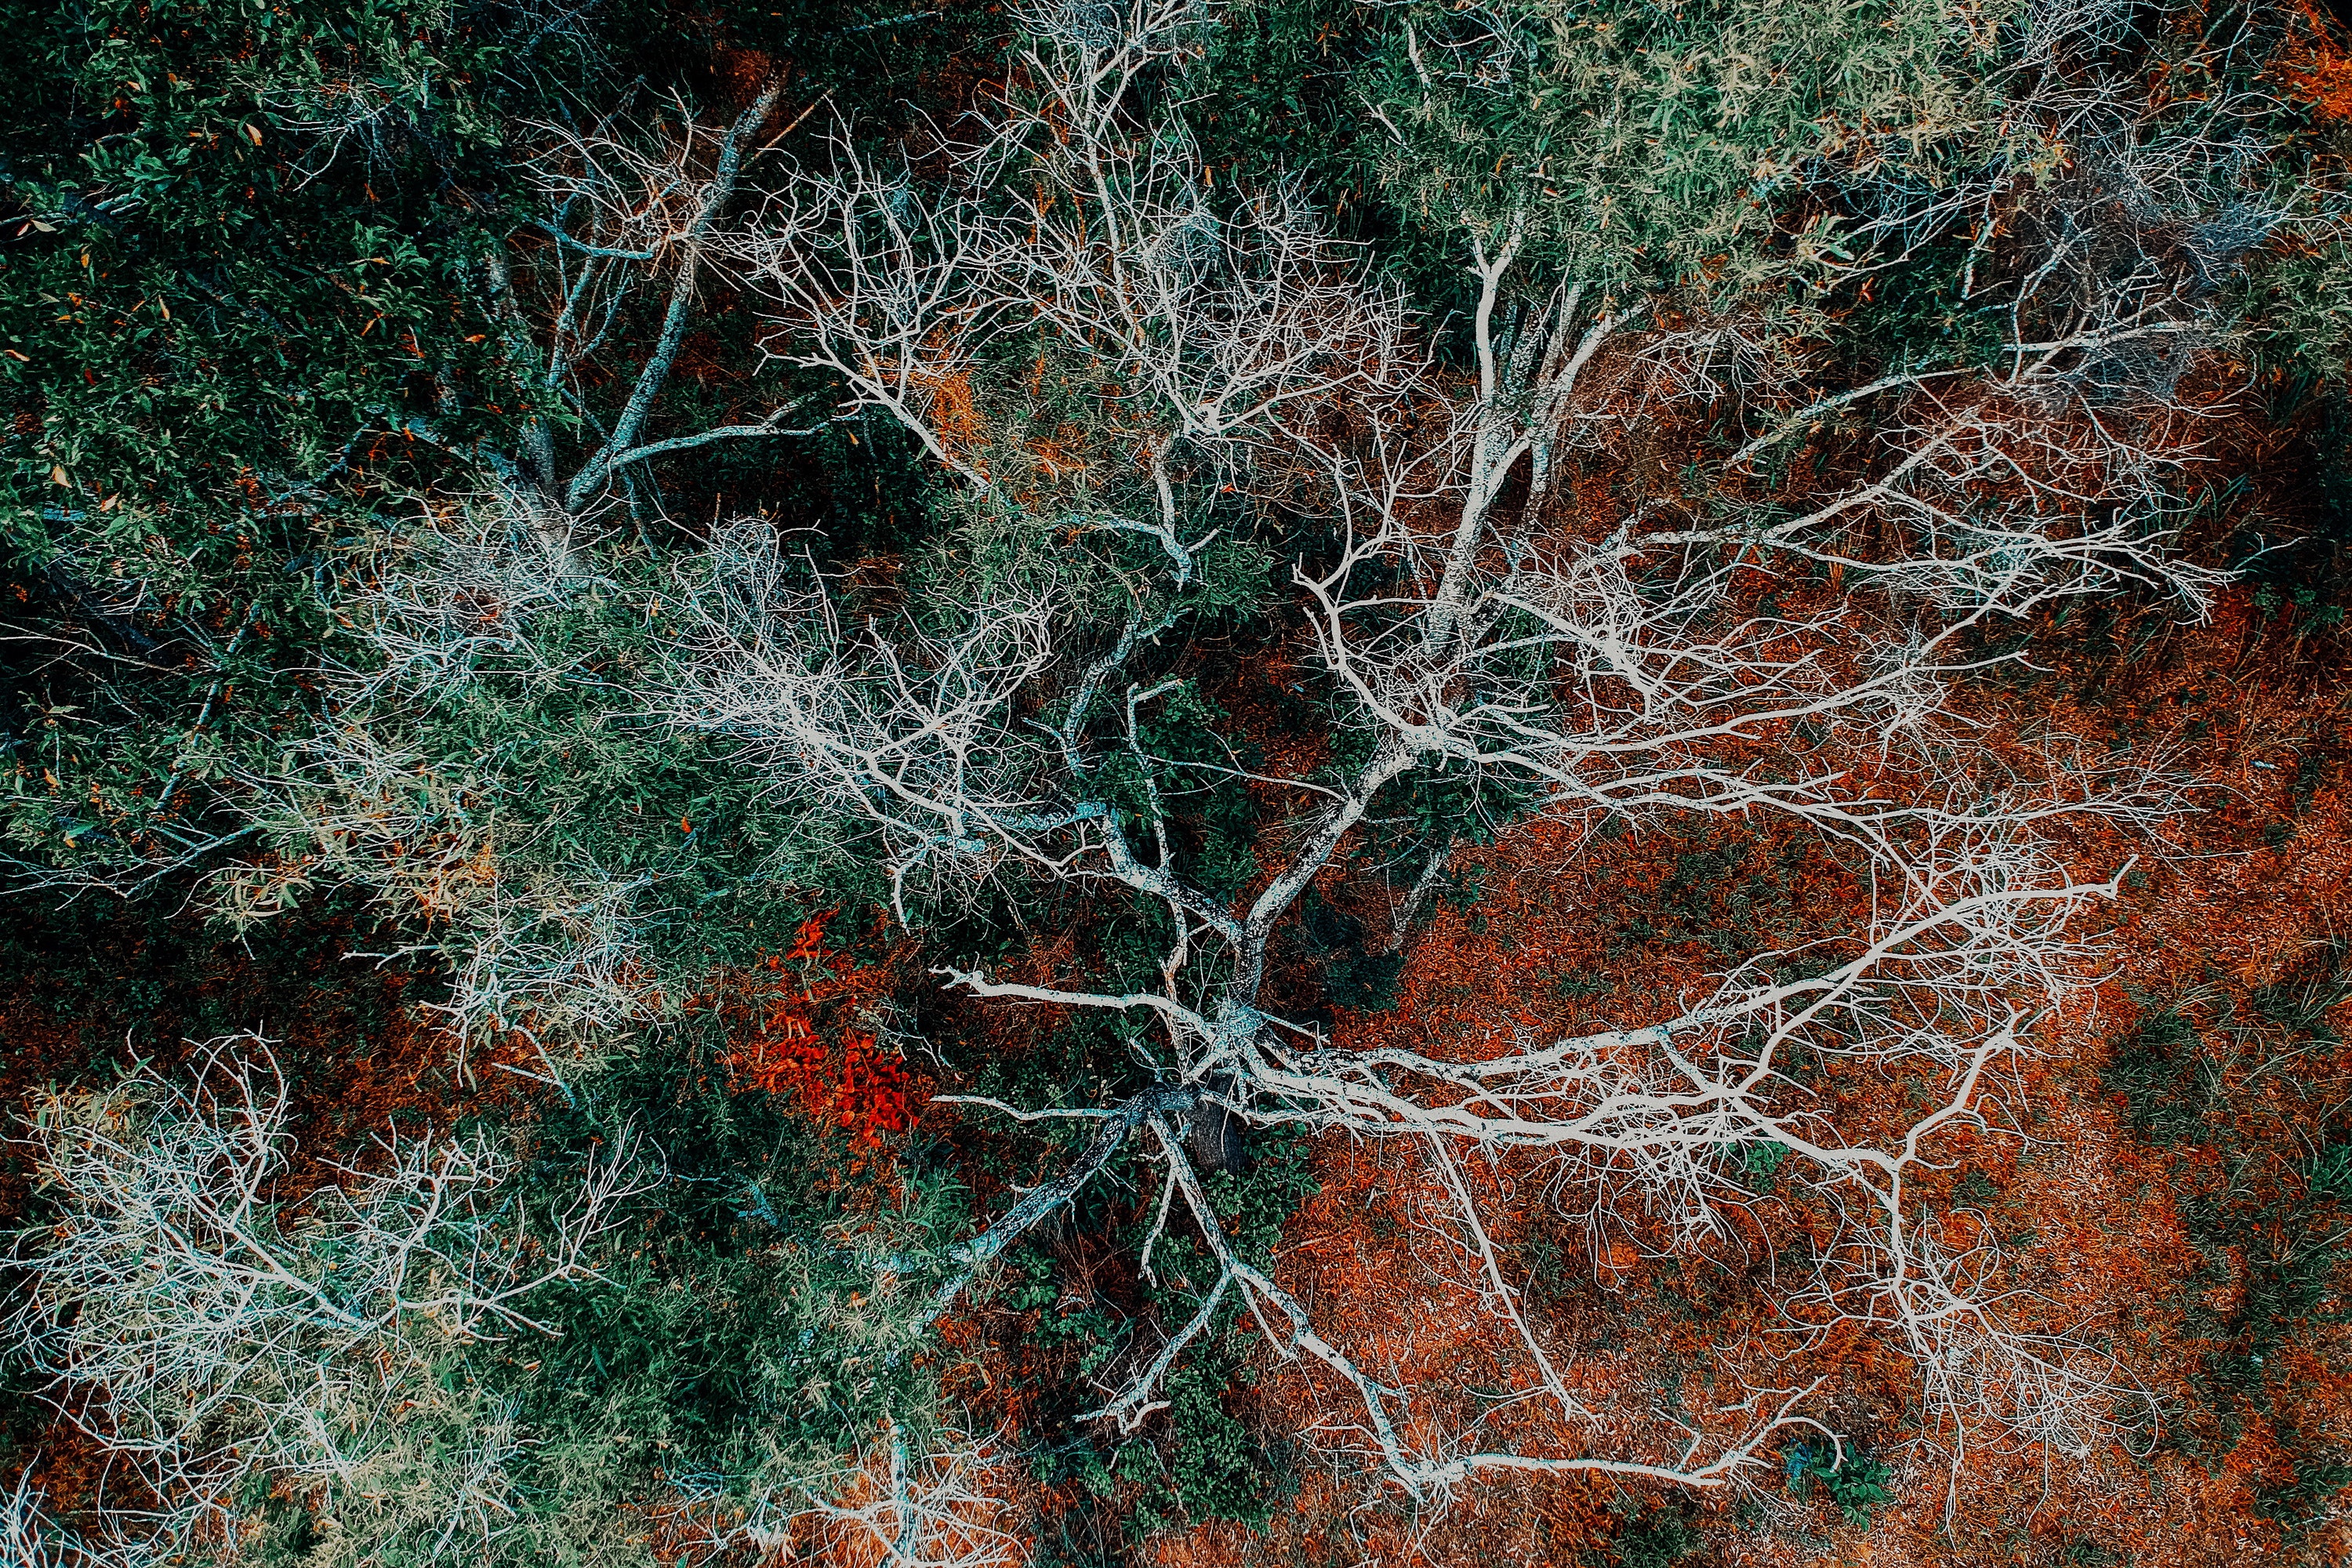
red, fractal art, tree, leaf, organism, plant, branch, pattern, art, graphics, rock, space